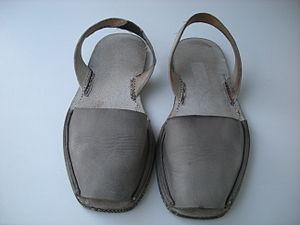
L'avarca est une sorte de sandale traditionnelle répandue dans les îles Baléares, notamment à Minorque. Les chaussures sont faites d'une empeigne de cuir cousue à une semelle en caoutchouc. Aujourd'hui les avarcas sont fabriquées dans une grande variété de couleurs pour homme mais aussi pour femme.
Ceci est une liste de types, styles et grandes catégories de chaussures.